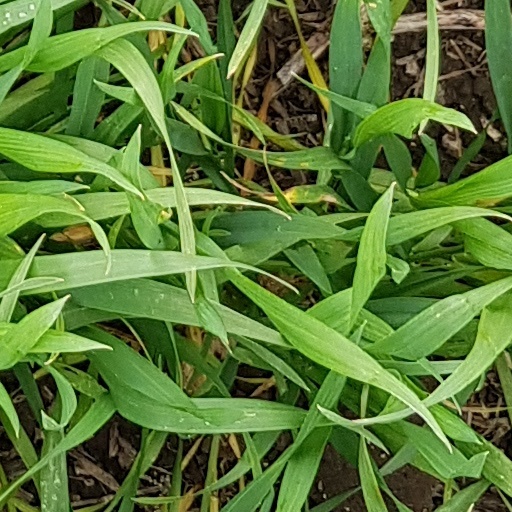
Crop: wheat